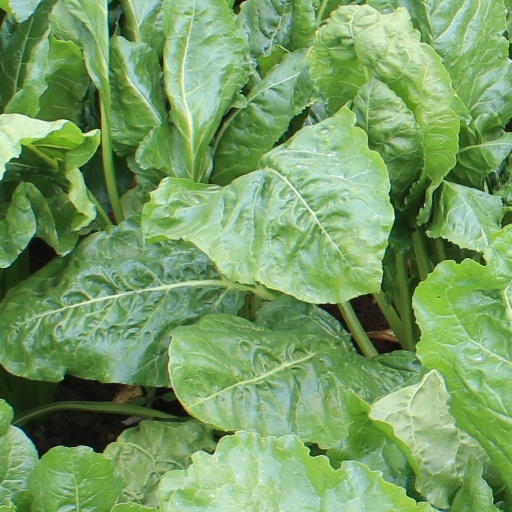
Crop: sugar beet